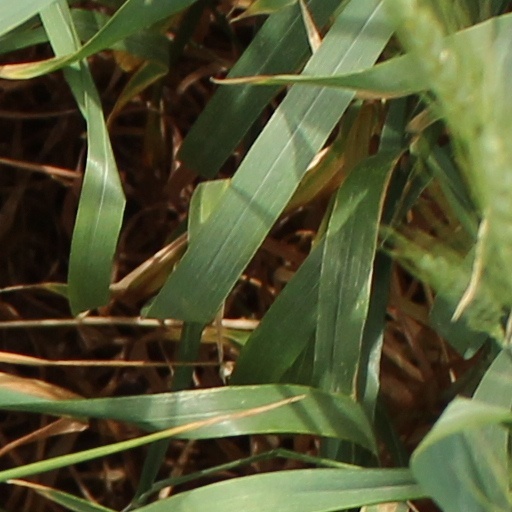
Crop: wheat